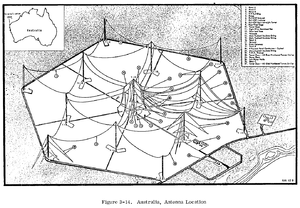
L'émetteur très basse fréquence Harold E.Holt est situé sur la côte nord-ouest de l’Australie, à 6 kilomètres au nord de la ville d’Exmouth, en Australie occidentale. La ville d’Exmouth a été construite en même temps que la station de communication afin d’apporter un soutien à la base et d’héberger les familles du personnel de l'US Navy.